Tool library

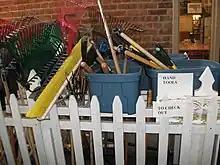
Tools available for borrowing at Fletcher Free Library, Burlington, Vermont, United States

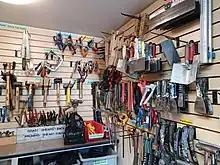
Tools available for borrowing at the Oakland Tool Lending Library in Oakland, California, United States

A tool library is an example of a library of things. Tool libraries allow patrons to check out or borrow tools, equipment and "how-to" instructional materials, functioning either as a rental shop, with a charge for borrowing the tools, or more commonly free of charge as a form of community sharing. A tool library performs the following main tasks: